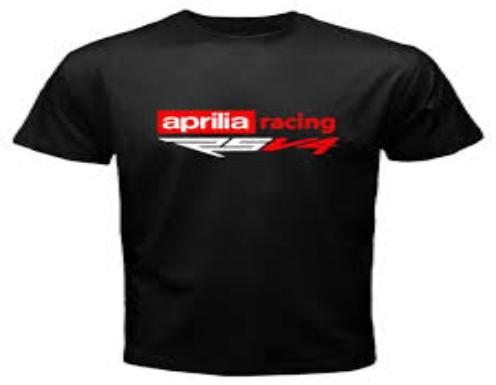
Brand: Aprilia
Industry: Transportation